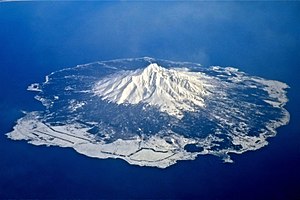
Rishiri
Rishiri set fra luften
Rishiri er en japansk ø i Det Japanske Hav ca. 20. km vest fra den nordlige japanske ø Hokkaido. Øen er en del af Hokkaido prefektur. Øen domineres af Rishirifuji, en 1.731 meter høj udslukt vulkan.